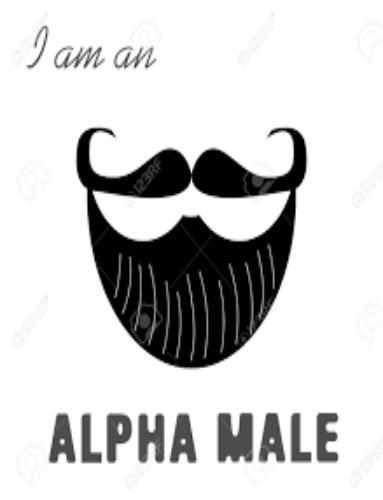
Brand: Alpha Male
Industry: Others